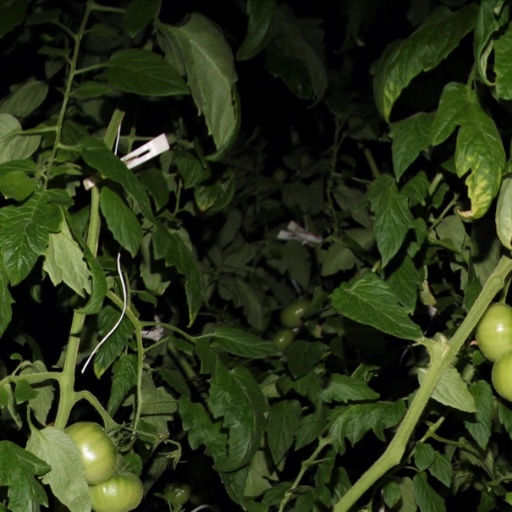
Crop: tomato